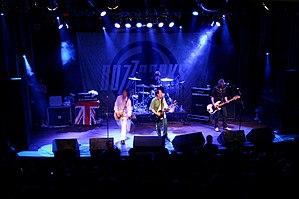
Buzzcocks est un groupe de punk rock britannique, originaire de Bolton, Manchester. Ils sont l'un des groupes anglais les plus prolifiques de la première vague punk/new wave.